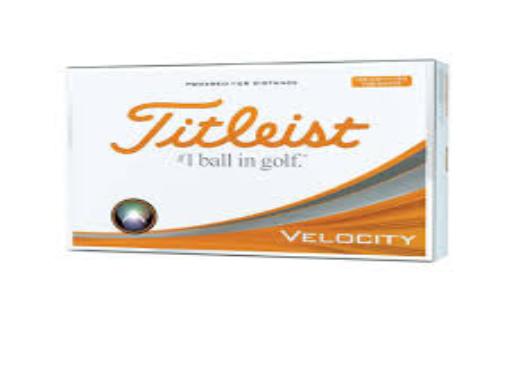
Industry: Sports